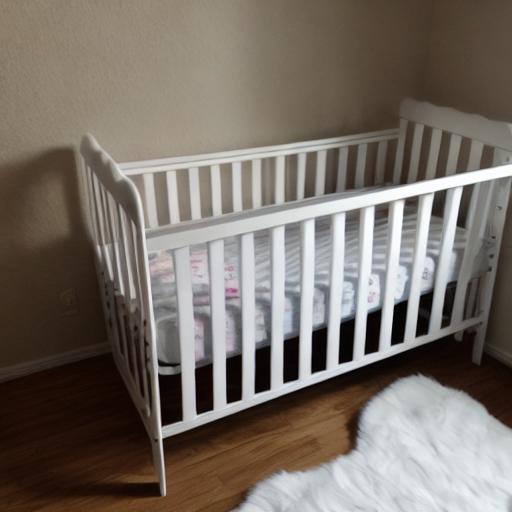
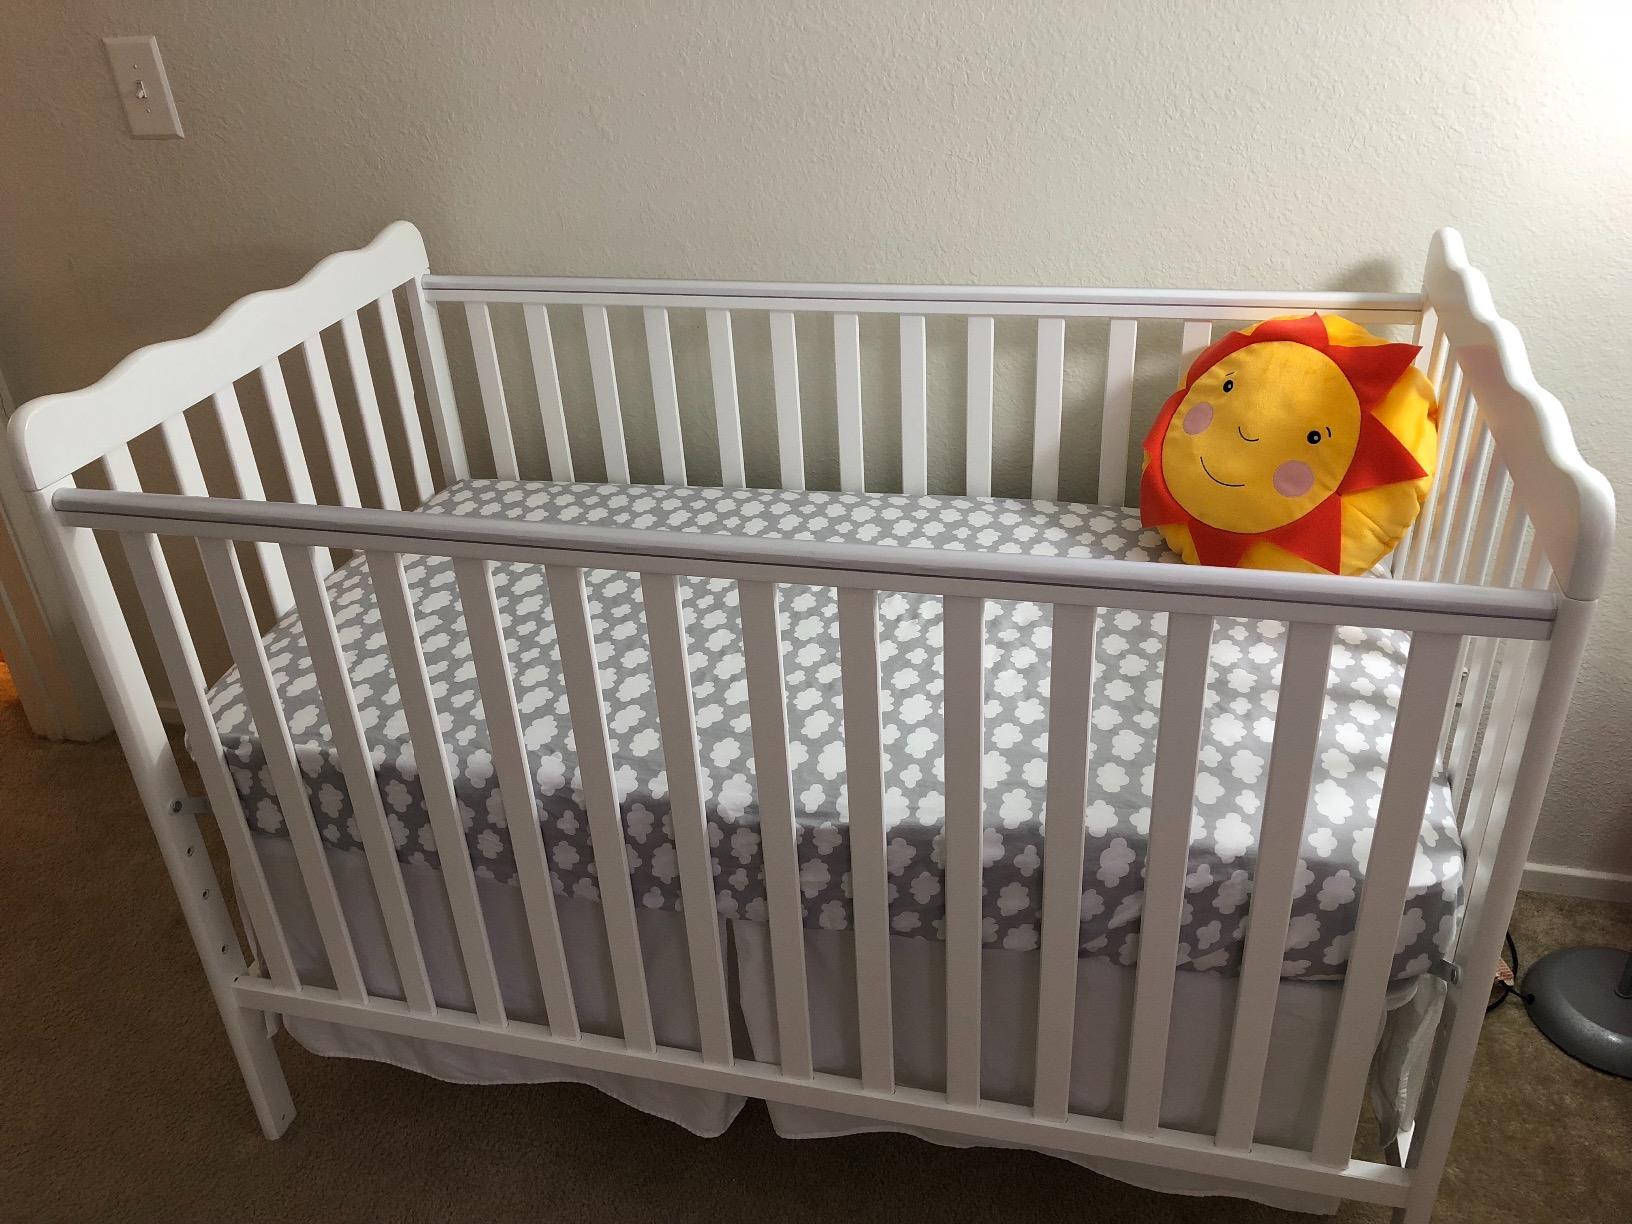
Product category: products_crib
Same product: no